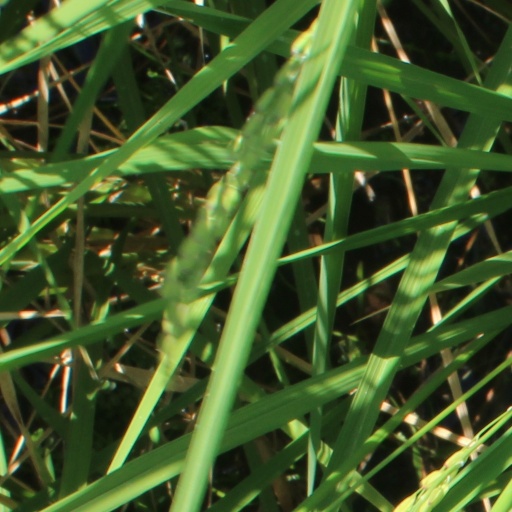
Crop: rice